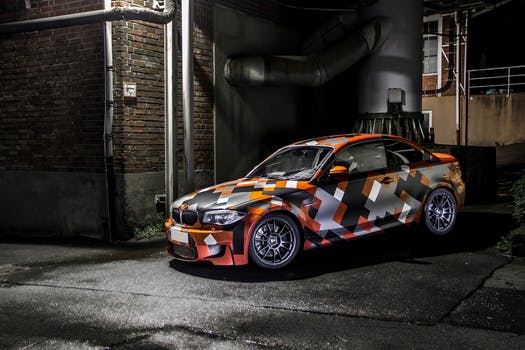
Label: No Watermark